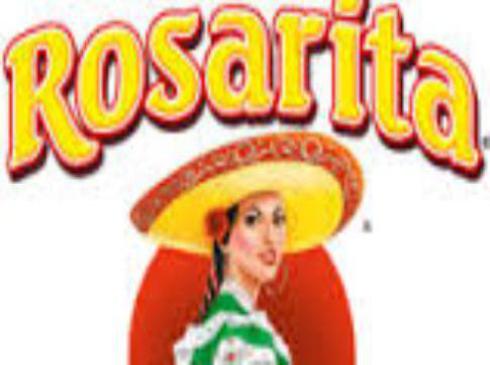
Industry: Food